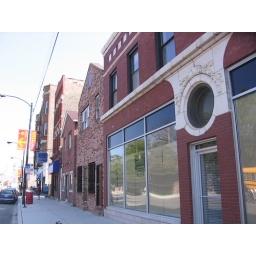
The replacement for this branch is across the street in the field house. Chicago &amp;amp; Noble 9/18/07